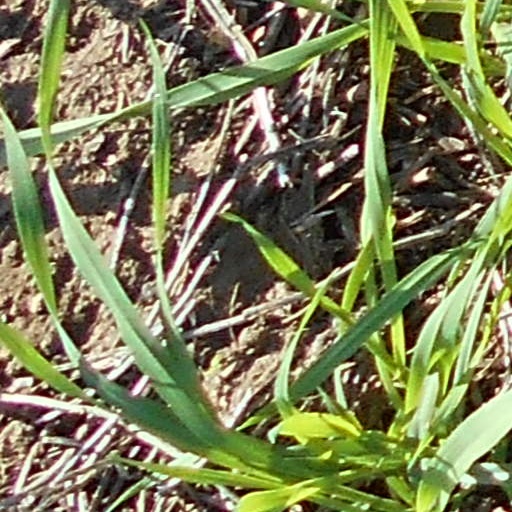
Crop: wheat